Mohamed Salah

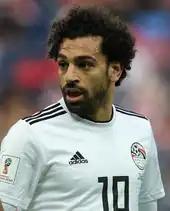
Salah playing for Egypt at the 2018 FIFA World Cup

On 1 July 2022, Salah signed a new contract with Liverpool, lasting until at least 2025. On 30 July, Salah scored a penalty and assisted a goal in a 3–1 FA Community Shield victory against Manchester City. On 6 August, Salah began the new Premier League campaign by scoring one goal and assisting another in a 2–2 draw away at Fulham. With his eighth goal in Premier League opening matches, he became the first player to score on the opening day six seasons in a row, and equalled the record of total goals on opening days set by Wayne Rooney, Frank Lampard and Alan Shearer. On 12 October, Salah came off the bench in a Champions League match away to Rangers, before scoring three goals in the space of six minutes and twelve seconds of an eventual 7–1 win. This saw him break Bafétimbi Gomis' record for the fastest Champions League hat-trick of all time. With 38 goals, he also became the highest goalscorer for an English side, beating out Didier Drogba and Sergio Agüero. On 17 October, Salah was voted in fifth place for the Ballon D'or ceremony.